Romanov Tercentenary

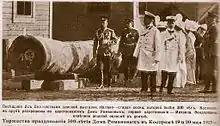
Nicholas II in Kostroma, next to a fell anniversary pine

The rituals were started in the Kazan Cathedral, outside of which stood a white pavilion filled with bromeliads, incense and palms, and where a vast crowd carrying icons, crosses and banners had been gathering since the morning. Inside the Cathedral were Russia's 'ruling class', with grand dukes and princes, marshals of nobility, court members, members of government including ministers, senators, and state councillors alongside duma parliamentarians, senior civil servants, military leaders such as generals and admirals, and provincial governors, city mayors, and zemstvo leaders. Patriarch Gregory IV of Antioch, who had arrived especially for the occasion from Greece, led a 'solemn thanksgiving', alongside the three Russian metropolitans and fifty St. Petersburg priests. The imperial family had driven from the Winter Palace in open carriages, escorted by two squadrons of His Majesty's Own Horseguards and Cossack riders donning black caftans and red Caucasian hats. The tsar, Nicholas II, rode for the first time in public since the 1905 Revolution. Along their route were Imperial Guards decorated in 'gorgeous' uniforms, and military bands played the national anthem. During the ceremony two doves flew down from the dome and hovered for several seconds over Nicholas II and his son, which the Tsar took as God's blessing on his dynasty. The ceremony in the Kazan Cathedral also bore witness to some conflict, almost symbolic between Rasputin and Duma President Mikhail Rodzianko. Rodzianko had complained that the seating of the Duma members was at the back, behind those of the state councilors and senators, which he found beneath their dignity. After complaining to the master of ceremonies, pointing out that an assembly of the people had elected Mikhail as tsar in 1613, their seats were swapped with those of the senators. When he went to his new seat, he discovered Rasputin occupying his chair. After a heated exchange of words, only ended by a sergeant-at-arms' intervention, Rasputin left the building in a waiting carriage. prime minister Vladimir Kokovtsov was equally outraged by the court's attitude towards the elected government during rituals of the tercentenary.